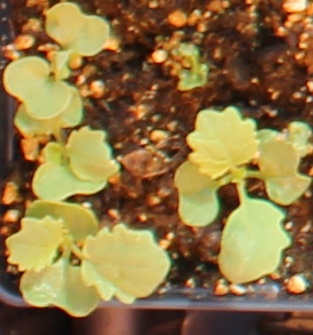
Label: Canola